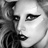
Emotion: neutral